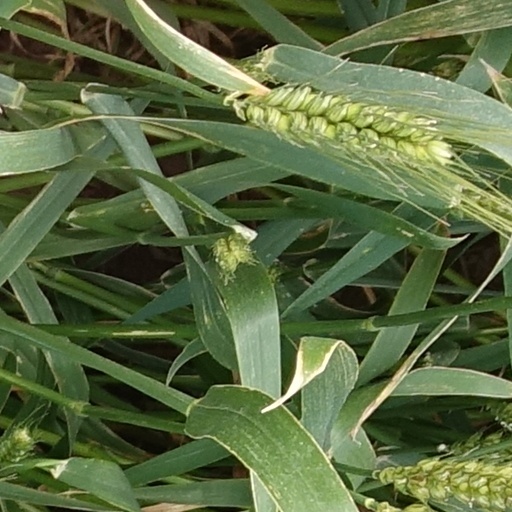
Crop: wheat